Bart FM Droog

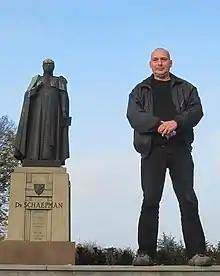
Bart FM Droog in November 2012, near the statue of Herman Schaepman in Tubbergen

Bartelomeus Frederik Maria (Bart FM) Droog (born 18 February 1966, Emmen) is a Dutch poet, anthologist and researcher.